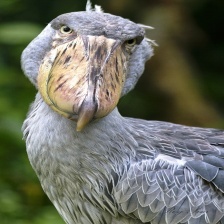
Species: SHOEBILL
Scientific name: BALAENICEPS REX